Étude No. 1 (Villa-Lobos)

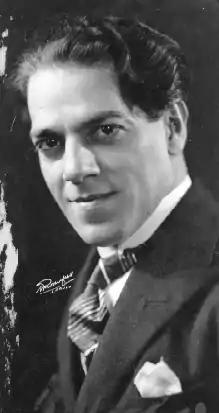
Heitor Villa-Lobos

Heitor Villa-Lobos's Étude No. 1, part of his 12 Studies for Guitar, was first published by Max Eschig, Paris, in 1953.